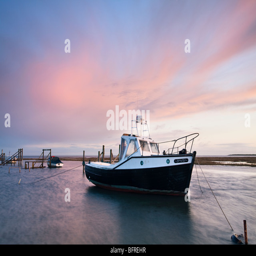
fishing boats at high tide on a november morning